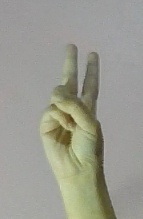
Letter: taa